Emory A. Chase

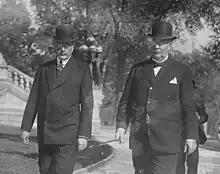
Chase and Frank H. Hiscock in 1913

He was born on August 31, 1854, to Albert Chase and Laura (Woodworth) Chase in Hensonville, New York. He attended the public school at Hensonville, and continued his studies at the Fort Edward Collegiate Institute, but did not graduate. He studied law in the office of Rufus H. King and Joseph Hallock in Catskill, and was admitted to the bar in 1880, and started work at the firm of Hallock & Jennings. In 1882 he joined the firm which became Hallock, Jennings & Chase. On June 30, 1885, he married Mary E. Churchill, and they had two children: Jessie Churchill Chase and Albert Woodworth Chase. After Hallock’s retirement in September 1890, his law firm continued as Jennings & Chase until December 1896.